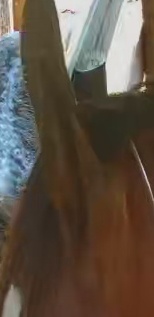
Face region: ears (position_of_ears)
Pain indicator: not_present